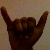
The image shows a hand gesture representing the letter 'Y' in Indian Sign Language.